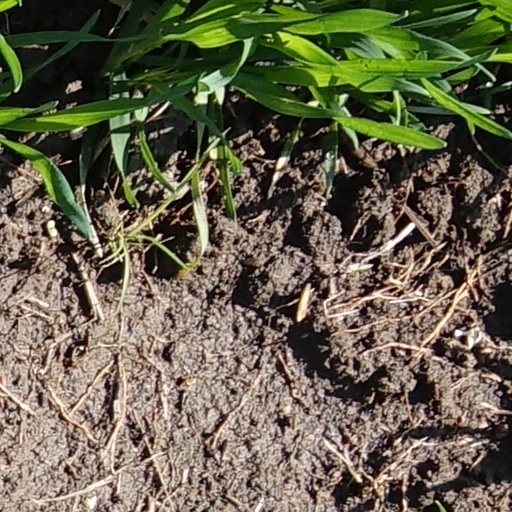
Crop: wheat